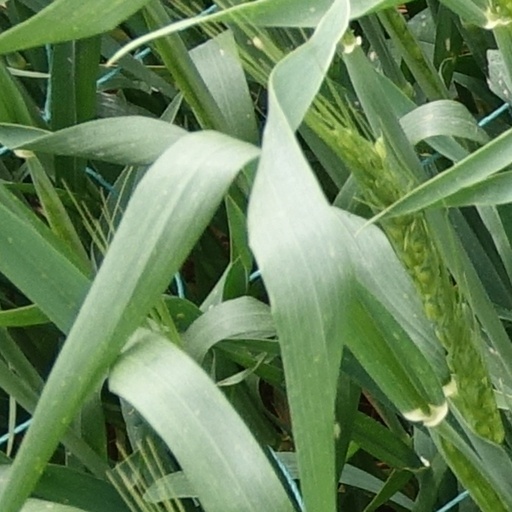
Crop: wheat